Volnay wine

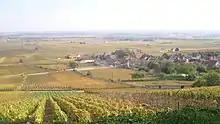
Vineyards around Volnay. Most of the vineyards in the image, those to the left of the village and immediately beyond it, are classified "Premier Cru". In the far distance are some village-level vineyards.

Volnay wine is produced in the commune of Volnay in Côte de Beaune of Burgundy, and in some vineyards in the commune of Meursault. The "Appellation d'origine contrôlée" (AOC) Volnay is only used for red wine with pinot noir as the main grape variety. There are no Grand Cru vineyards within Volnay, but several highly regarded Premier Cru vineyards. The AOC was created in .